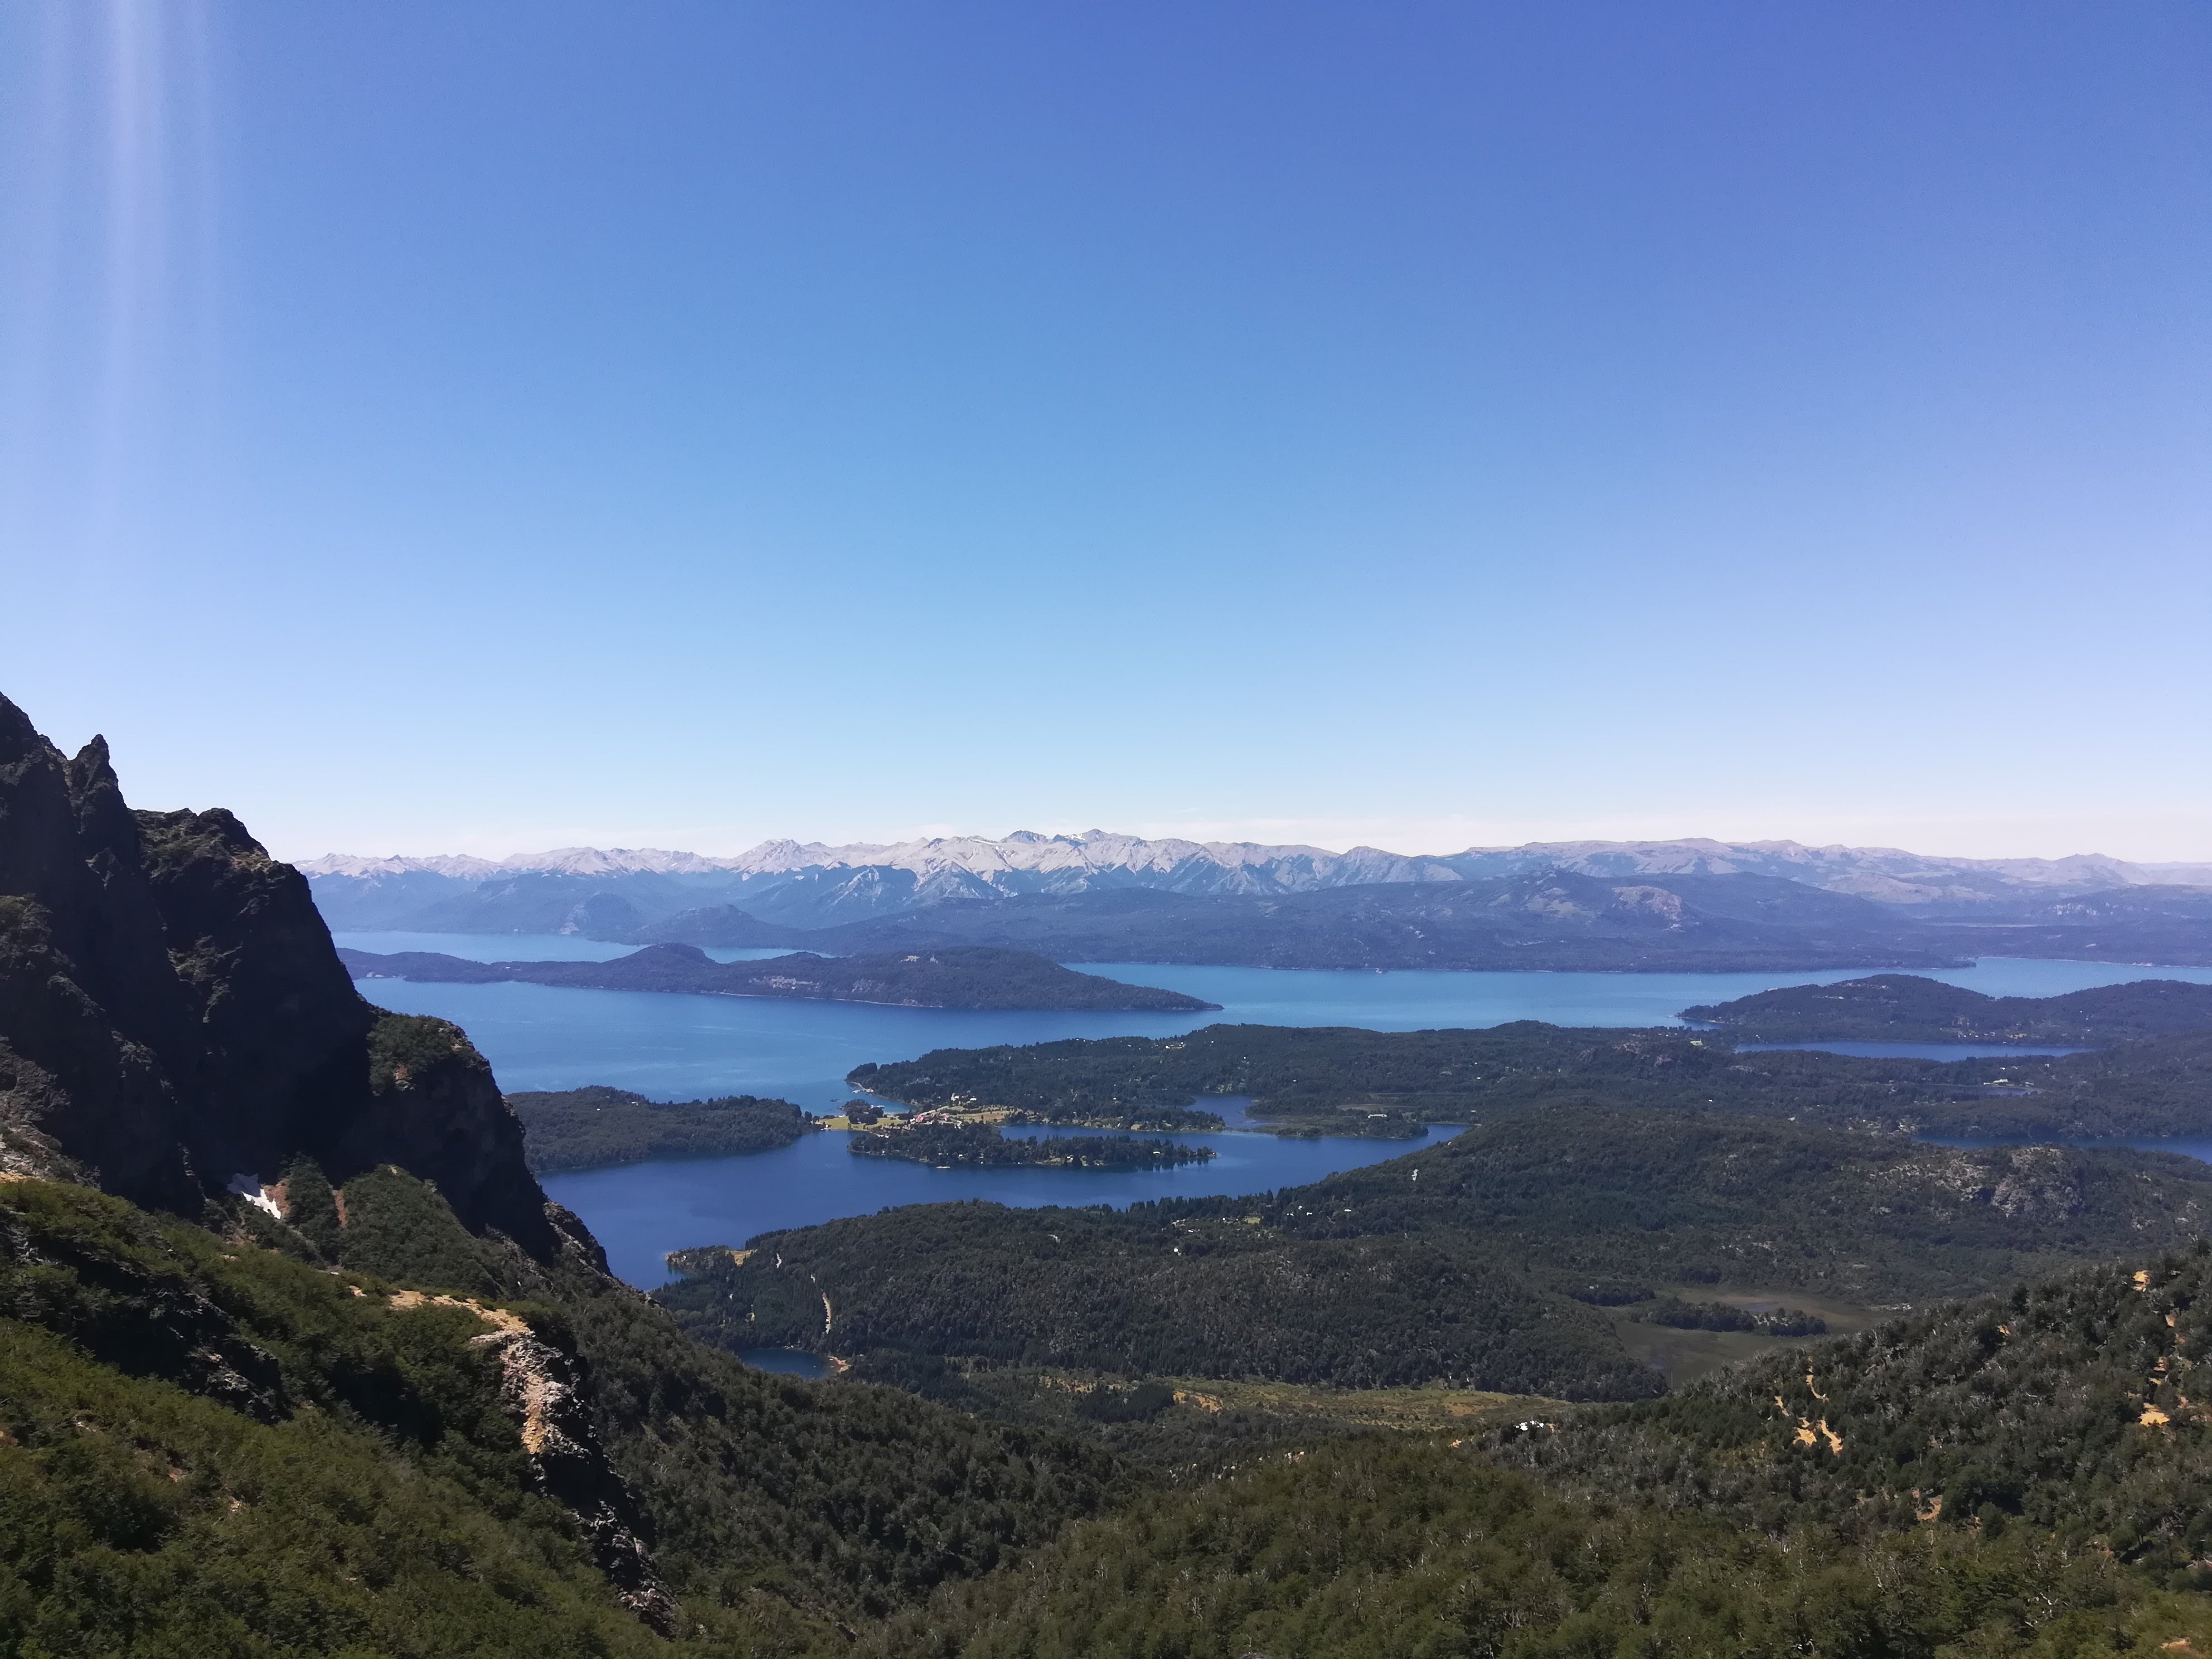
mountain, sky, body of water, coastal and oceanic landforms, water resources, natural landscape, highland, landscape, coast, bank, azure, loch, terrain, reservoir, bay, wilderness, inlet, promontory, lake, river island, headland, cape, tarn, cove, island, river, lacustrine plain, shore, lagoon, archipelago, fluvial landforms of streams, lake district, fell, strait, estuary, peninsula, sound, chaparral, floodplain, mountain river, bight, panorama, Raised beach, tributary, plateau